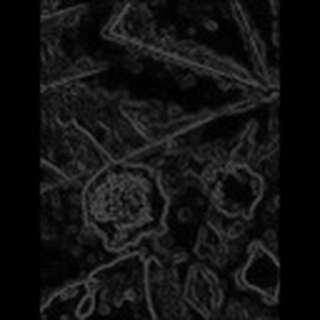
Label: cotton_target_spot